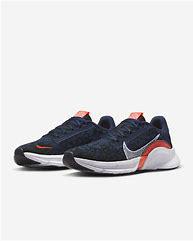
Brand: Nike
Model: Superrep Go